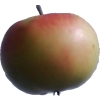
Label: Apple 11